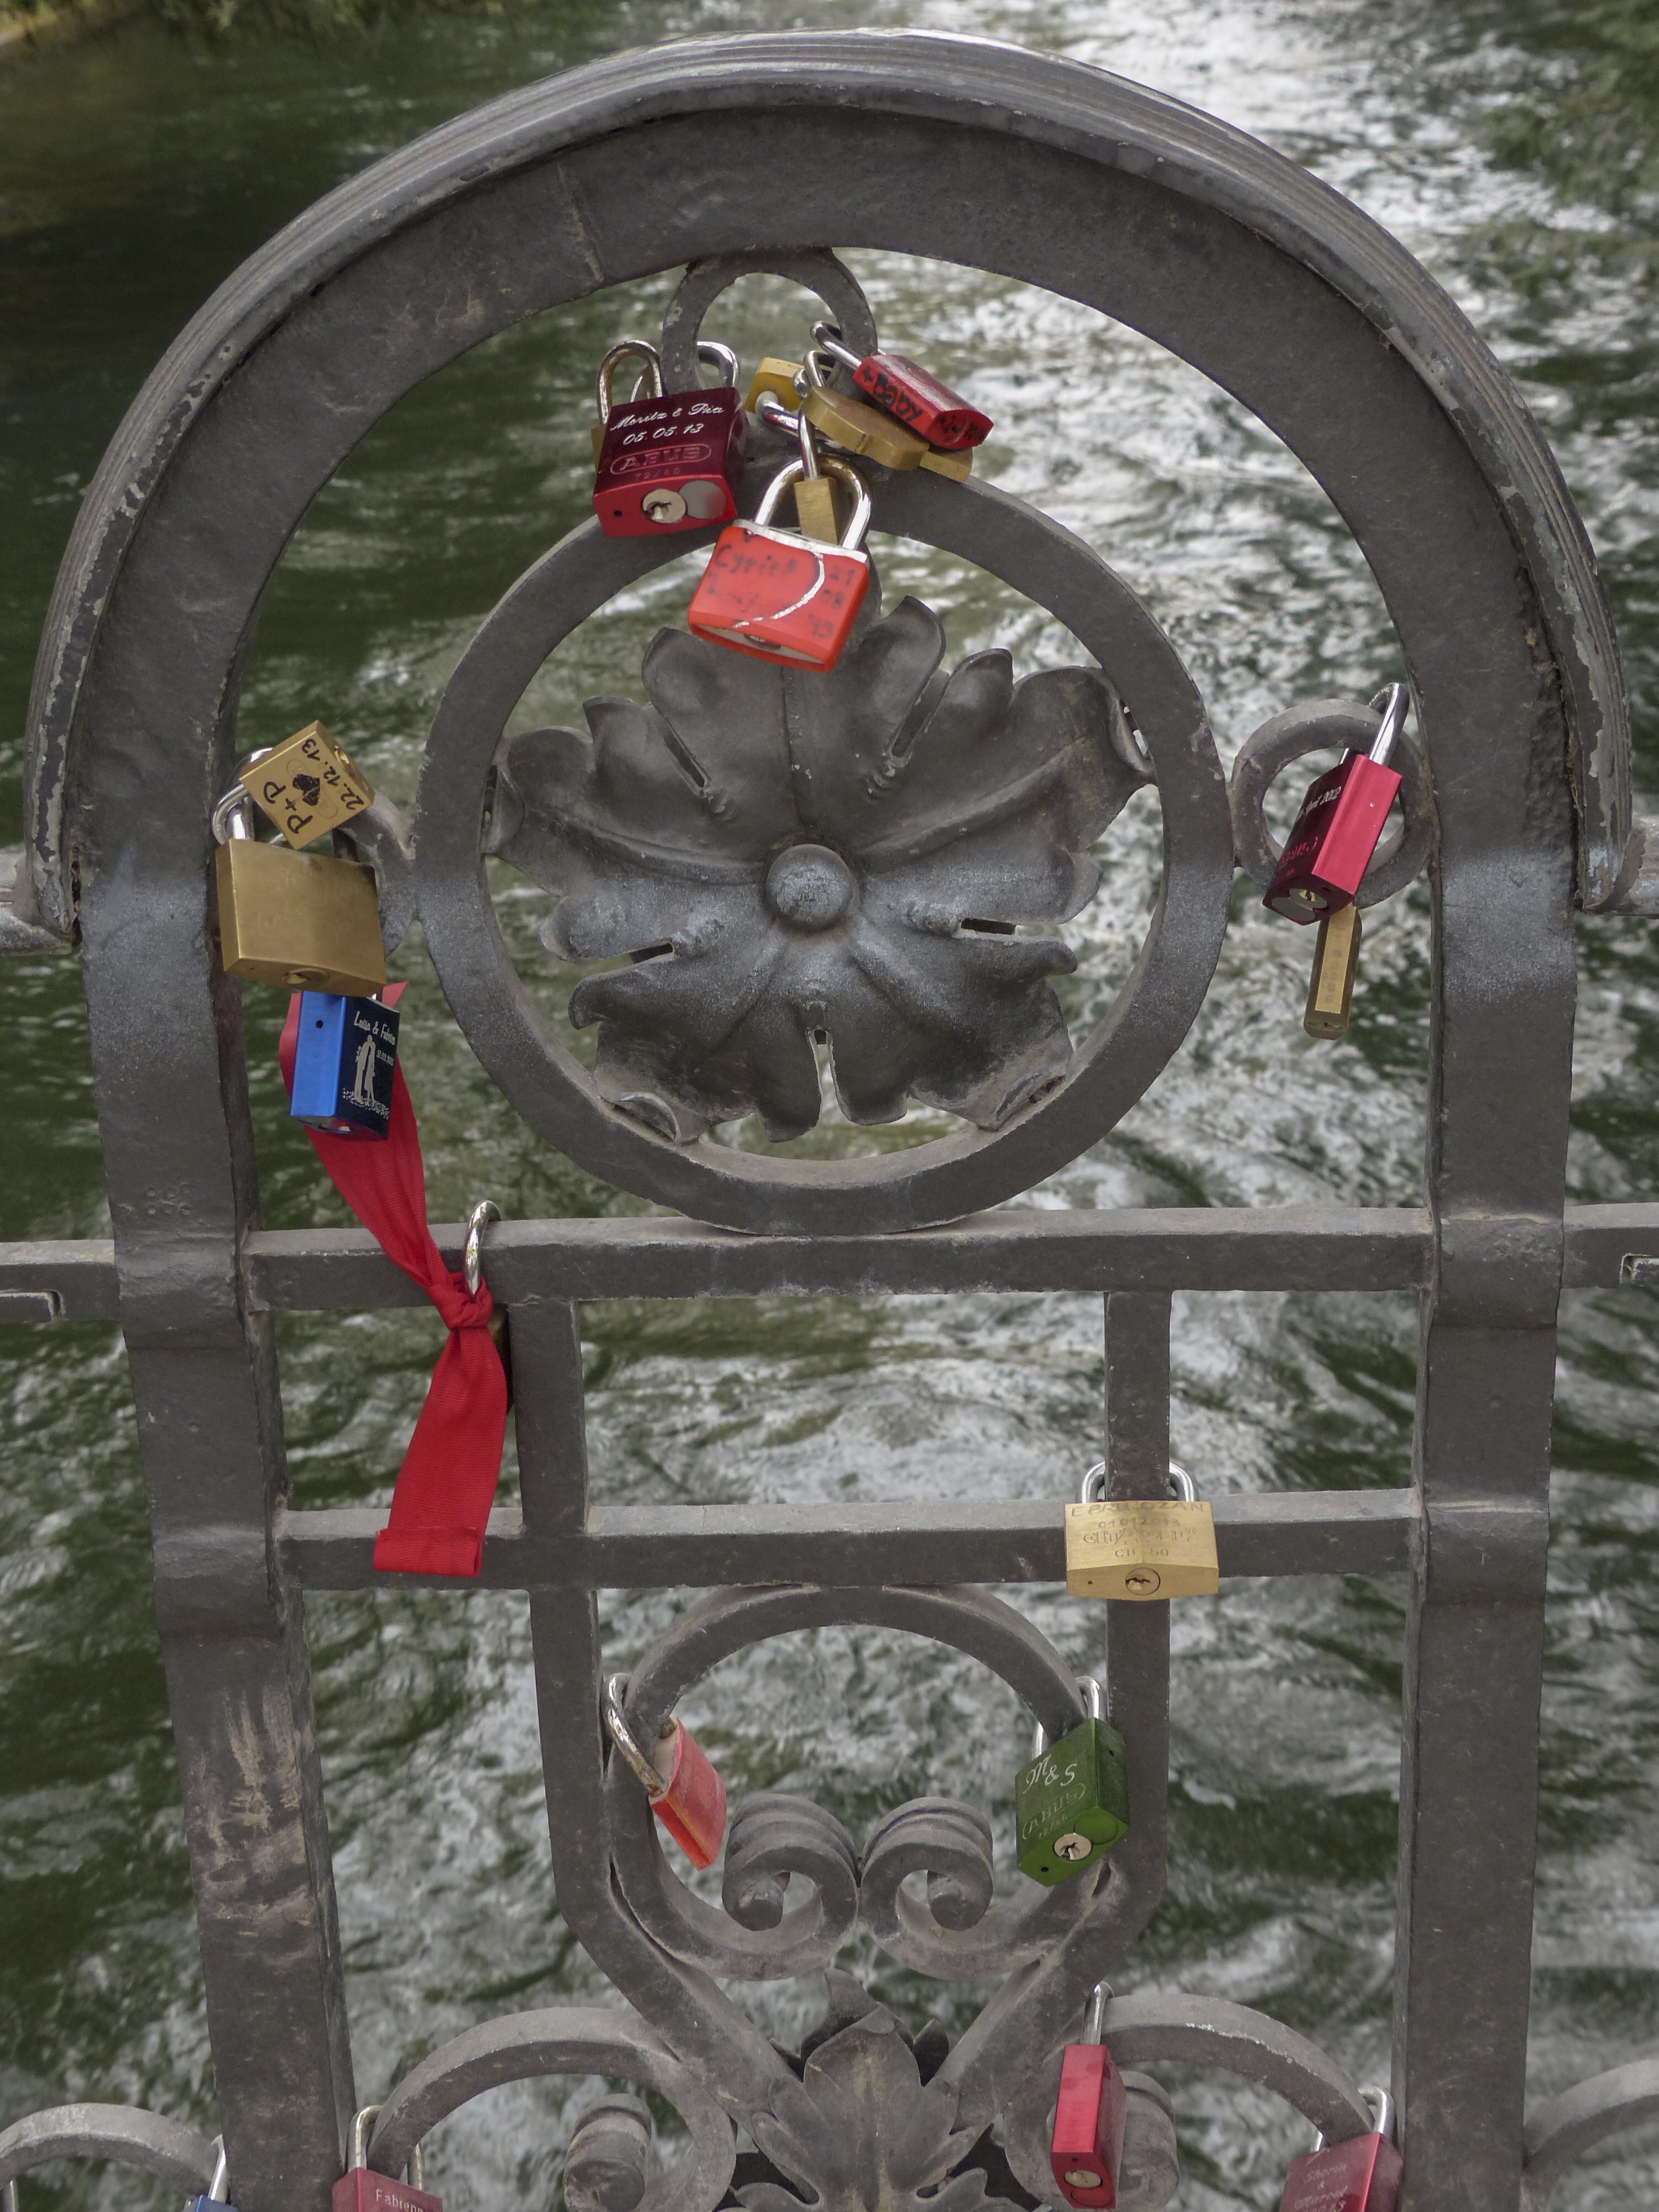
window, steel, arch, love, metal, ancient, hanging, sculpture, art, relationship, engravings, ornamental, locks, architectural, metal frame, iron bridge, bridge railing, outdoor structure, gravure